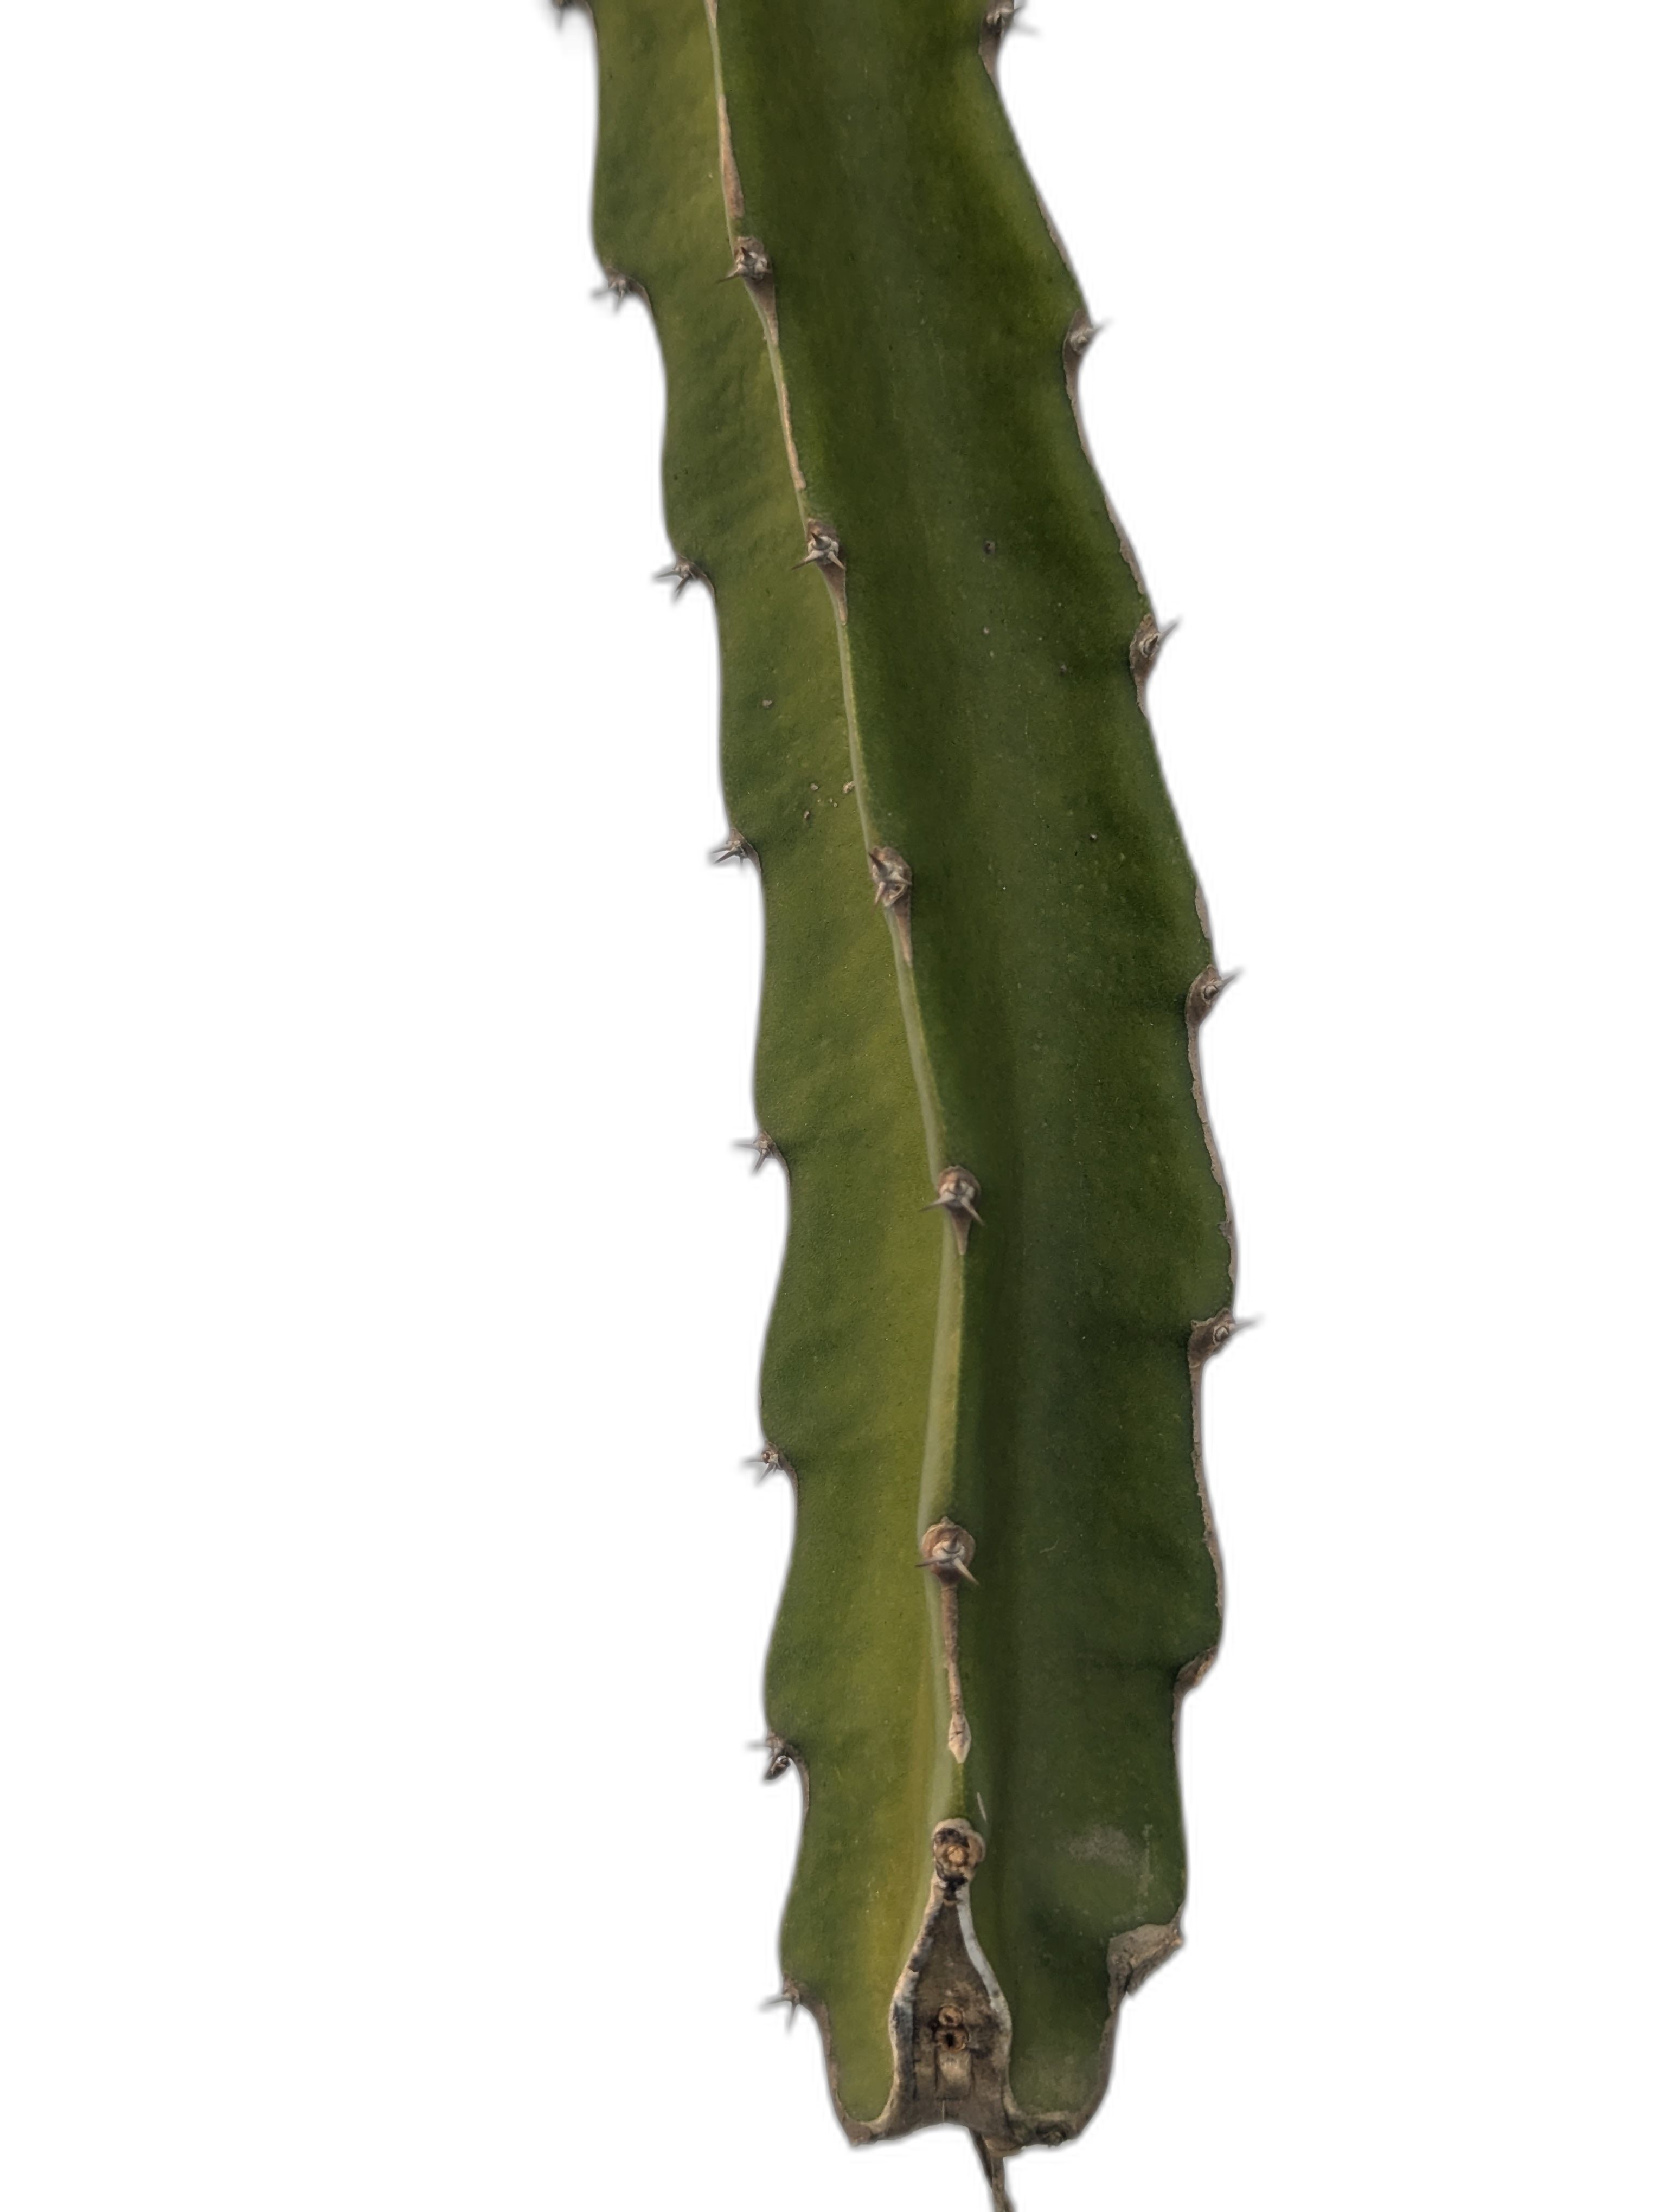
Label: Good leaf